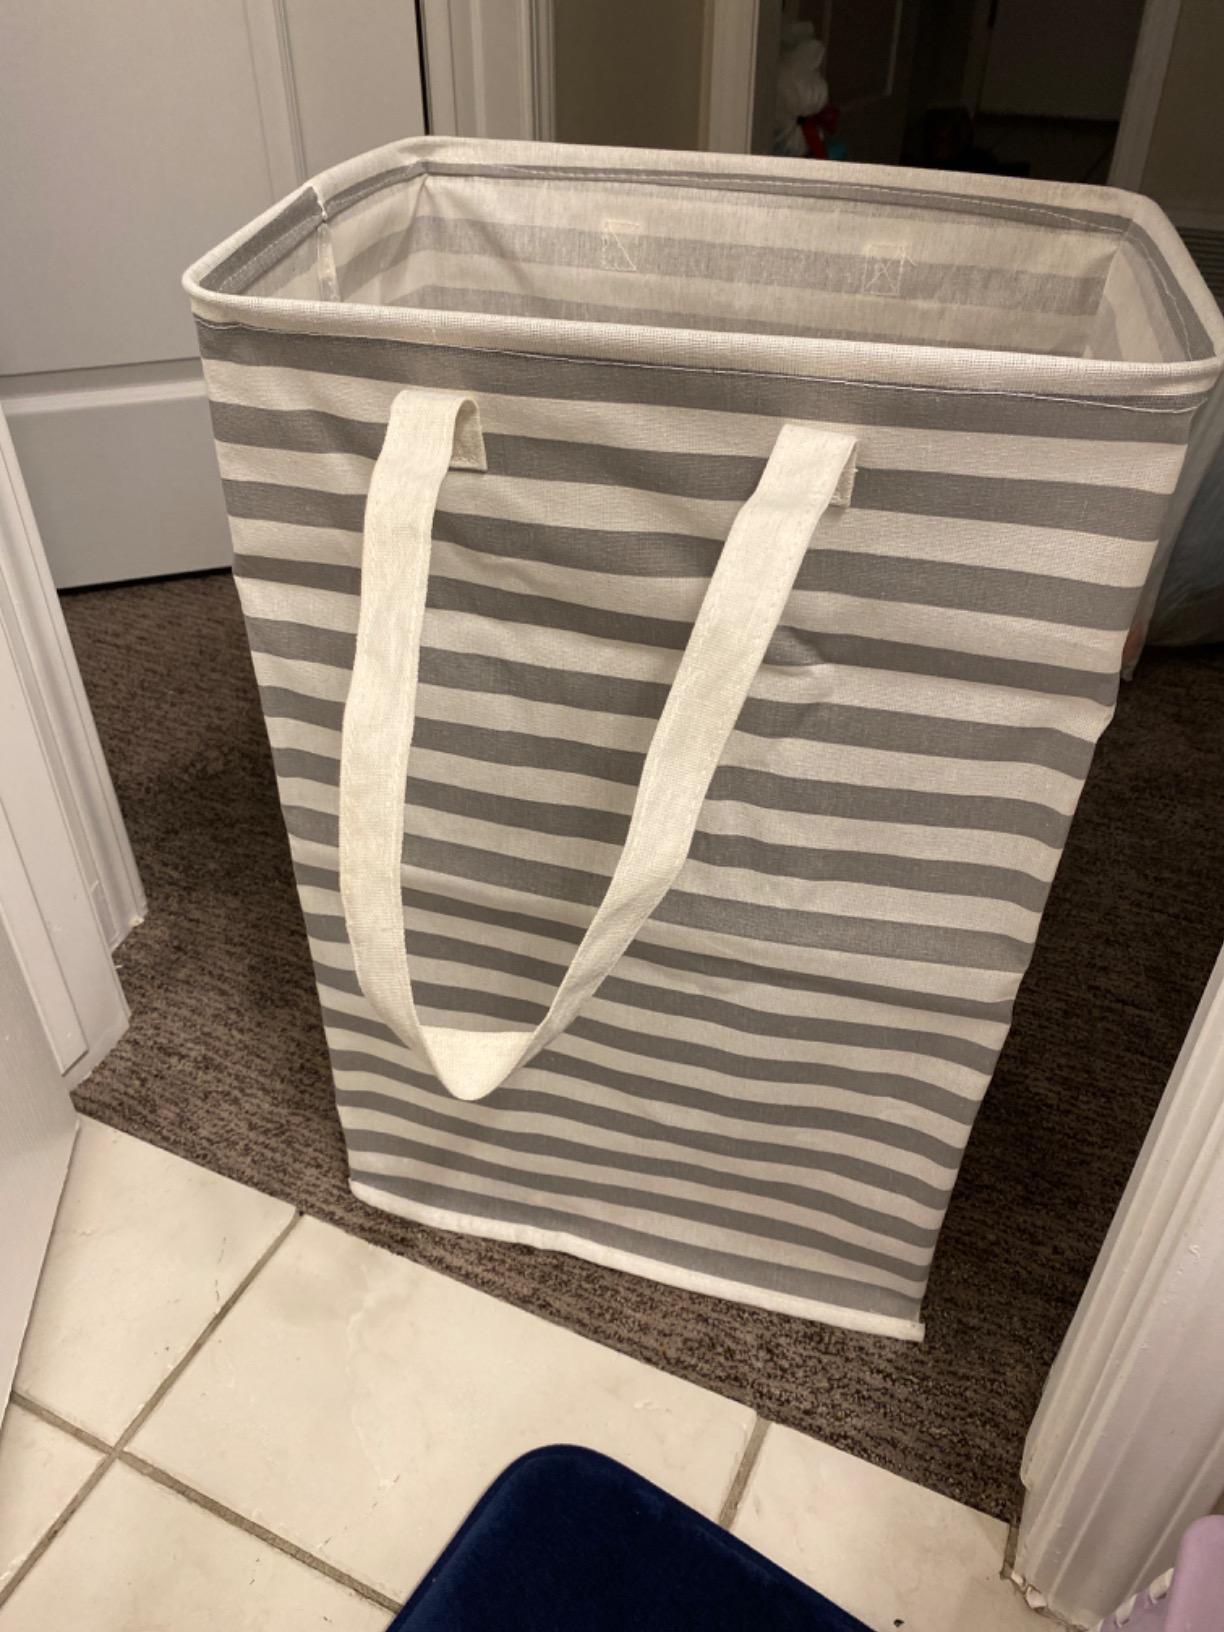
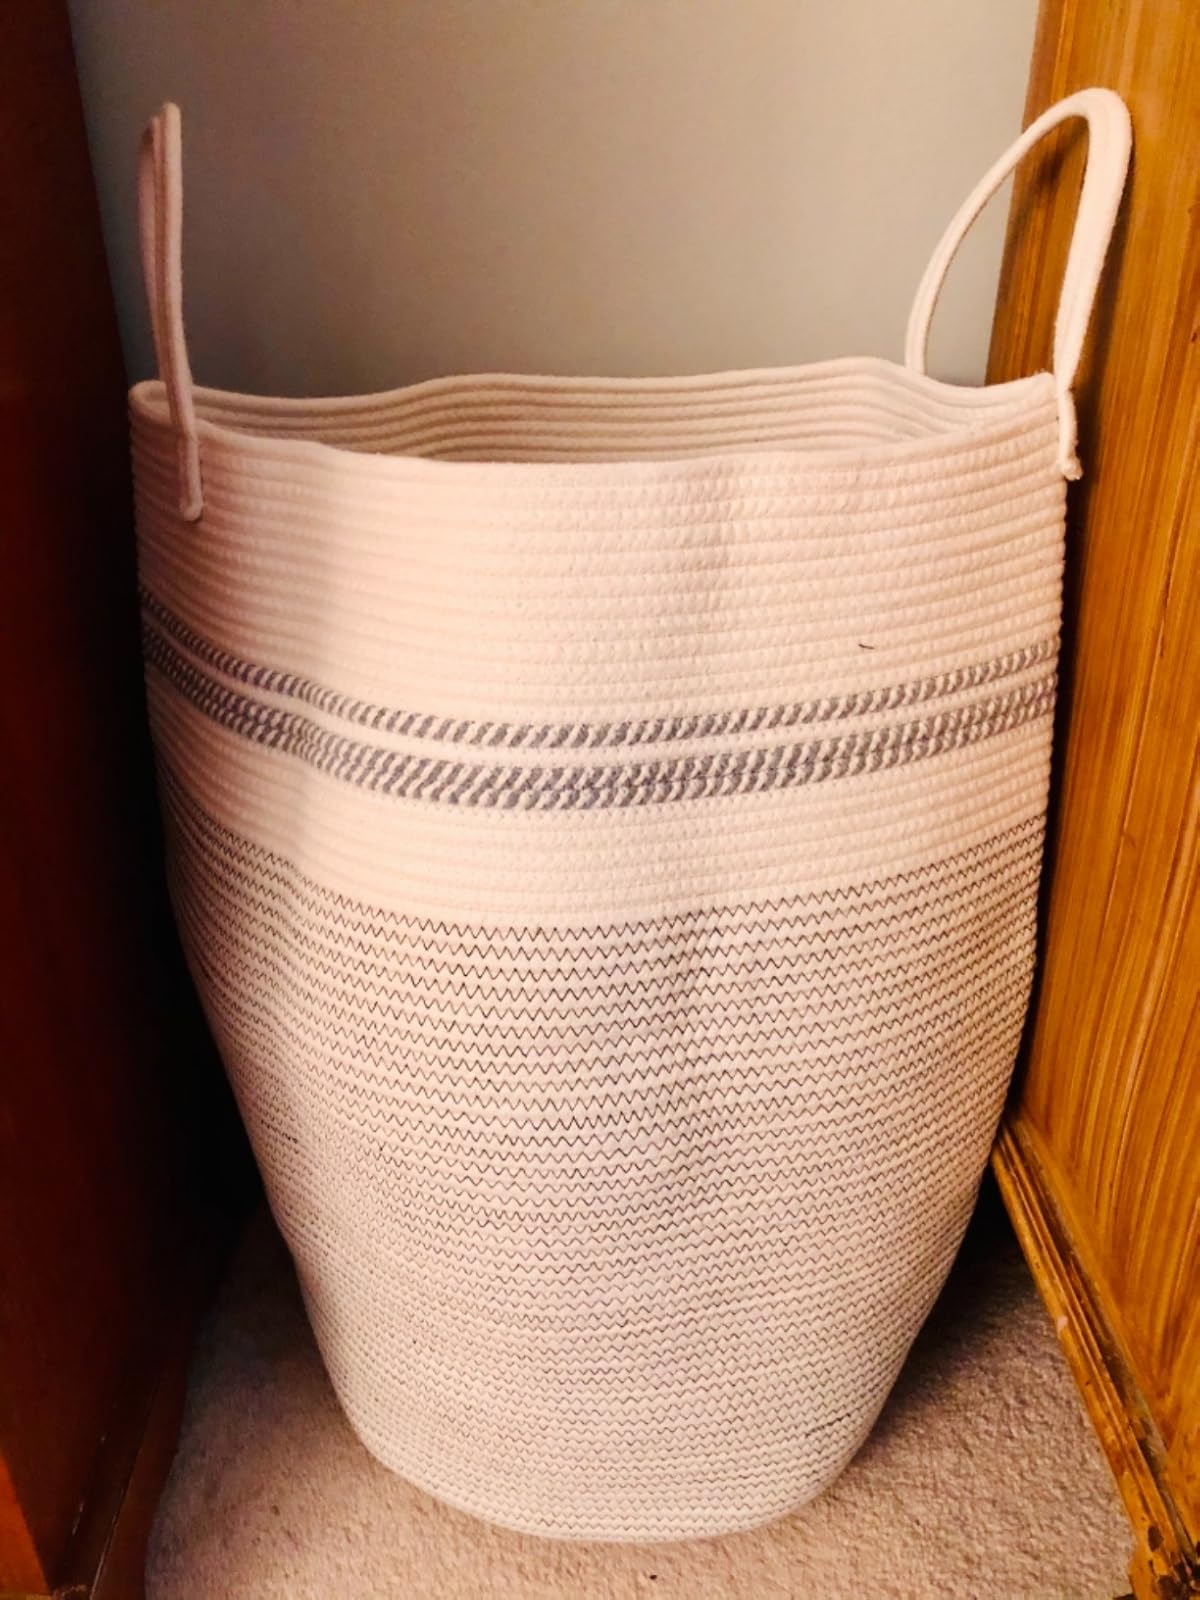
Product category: items_hamper
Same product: no